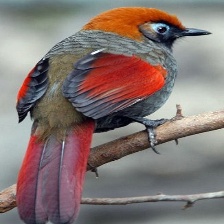
Species: RED TAILED THRUSH
Scientific name: NEOCOSSYPHUS RUFUS